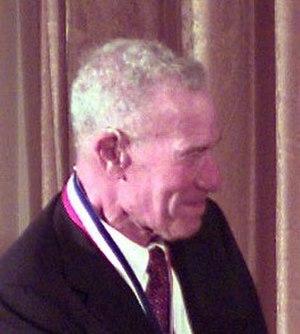
Un économiste est une personne spécialiste des sciences économiques. Il est souvent titulaire d'un doctorat d'économie. Dans la plupart des cas, il travaille en tant qu'enseignant ou chercheur dans une université, mais il peut également être employé dans un think-tank, une institution financière ou un organisme international.